Electrolysis of water

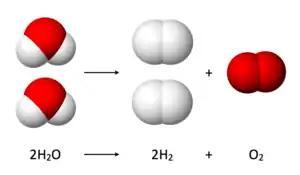
Diagram showing the overall chemical equation.

In 1789, Jan Rudolph Deiman and Adriaan Paets van Troostwijk used an electrostatic machine to make electricity that was discharged on gold electrodes in a Leyden jar. In 1800, Alessandro Volta invented the voltaic pile, while a few weeks later English scientists William Nicholson and Anthony Carlisle used it to electrolyse water. In 1806 Humphry Davy reported the results of extensive distilled water electrolysis experiments, concluding that nitric acid was produced at the anode from dissolved atmospheric nitrogen. He used a high voltage battery and non-reactive electrodes and vessels such as gold electrode cones that doubled as vessels bridged by damp asbestos. Zénobe Gramme invented the Gramme machine in 1869, making electrolysis a cheap method for hydrogen production. A method of industrial synthesis of hydrogen and oxygen through electrolysis was developed by Dmitry Lachinov in 1888.